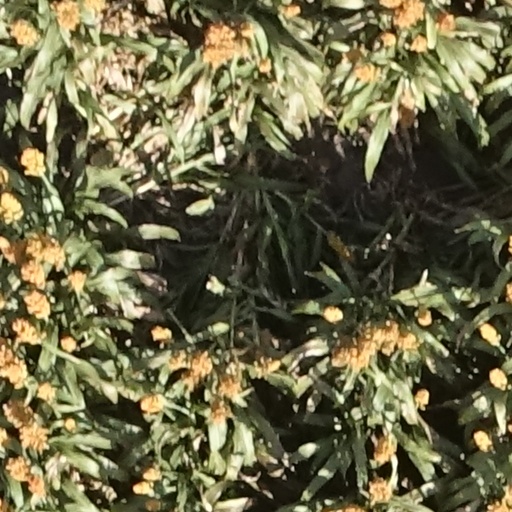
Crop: sorghum